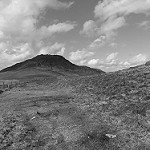
Label: B & W